Arkoma Basin

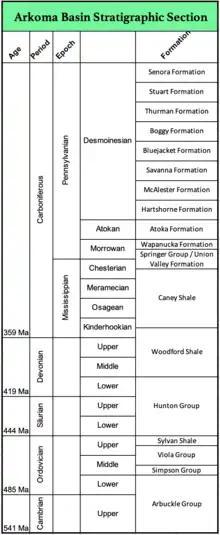
This is the stratigraphy of the Arkoma Basin in Oklahoma. Modified from Suneson 2012

Pre-Cambrian granite serves as the basement rock for the Arkoma strata. The ocean basin that was present during the lower Paleozoic is indicated by deep marine shales with subordinate volumes of limestone and quartzose sandstones and bedded chert lie on top of the basement rock. These sequences are referred to collectively as the 'Ouachita Facies' The Mississippian to early Atokan strata indicate a shallow marine environment. Middle Atokan consist primarily of deep-water clastic strata, and are restricted to the southern part of the basin south of its hinge line and to the tectonic belt; the Red Oak sandstone is the best-studied of these reservoirs. The youngest group (Desmoinesian and upper Atokan) consists mostly of fluvial-deltaic sediments (e.g., Hartshorne Formation), some of which show significant tidal influence (e.g., Booch sandstones). Post Atokan strata are shales sandstones and coal beds deposited during final phases of foreland basin sedimentation These strata thicken to the south but do not display abrupt thickening across normal faults indicating that synde positional faulting had ceased.